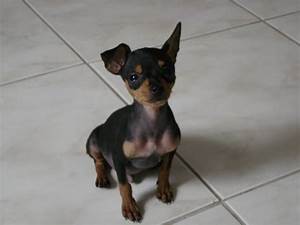
Label: cane